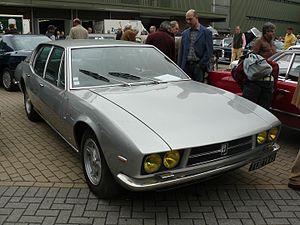
Iso Motors est un constructeur italien d'automobiles et de motocyclettes qui a disparu le 31 décembre 1974. Fondée en 1939 à Gênes sous le nom d'Isothermos par l'ingénieur Renzo Rivolta, cette société, qui fabriquait initialement des radiateurs et des réfrigérateurs, s'est déplacée à Bresso en 1942 puis s'est lancée dans la construction de motocyclettes en 1949. Elle a pris le nom d'Iso Autoveicoli Spa en 1952, d'Iso Rivolta en 1962, puis d'Iso Motors en 1973. À la mort de son fondateur en 1966, c'est son fils Piero qui en a pris les commandes. Après 46 ans de silence, la marque annonce son retour en 2020 avec une production exclusive et très limitée d'un nouveau véhicule, la GTZ.